Transport in Chad

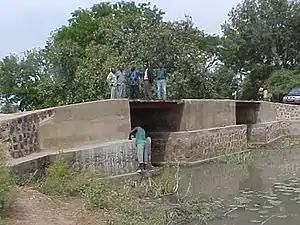
Rebuilt Bridge in south west of Chad over the Bragoto River

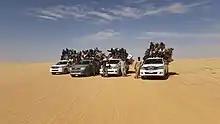
Through the desert near the Chad-Libya border

Fuel supplies can be erratic, even in the south-west of the country, and are expensive. Elsewhere they are practically non-existent.